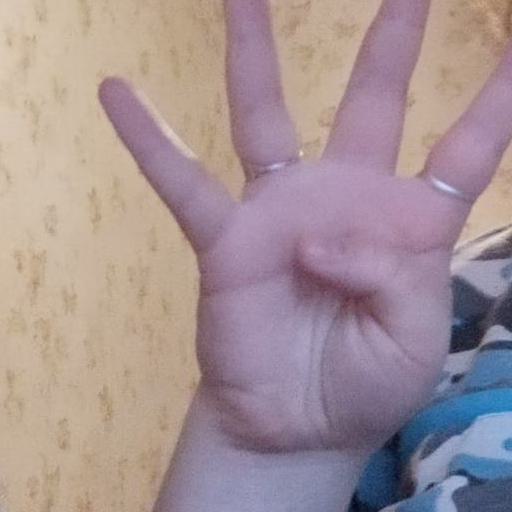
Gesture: four